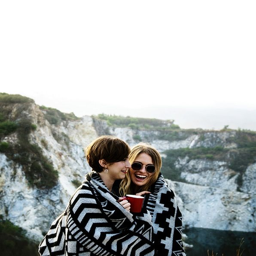
girlfriends cuddle together under blanket on top of the mountain